Friedrich Mosbrugger

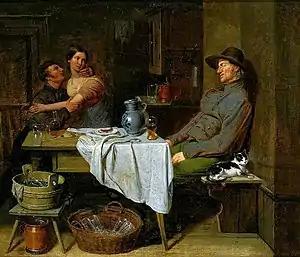
Sleeping Grandfather and Hugging Couple (1827)

His father was Wendelin Moosbrugger, a Court Painter for Frederick I of Württemberg. He received his first lessons from his father and another painter from Konstanz, Marie Ellenrieder, then studied at the Academy of Fine Arts, Munich, with Johann Peter von Langer